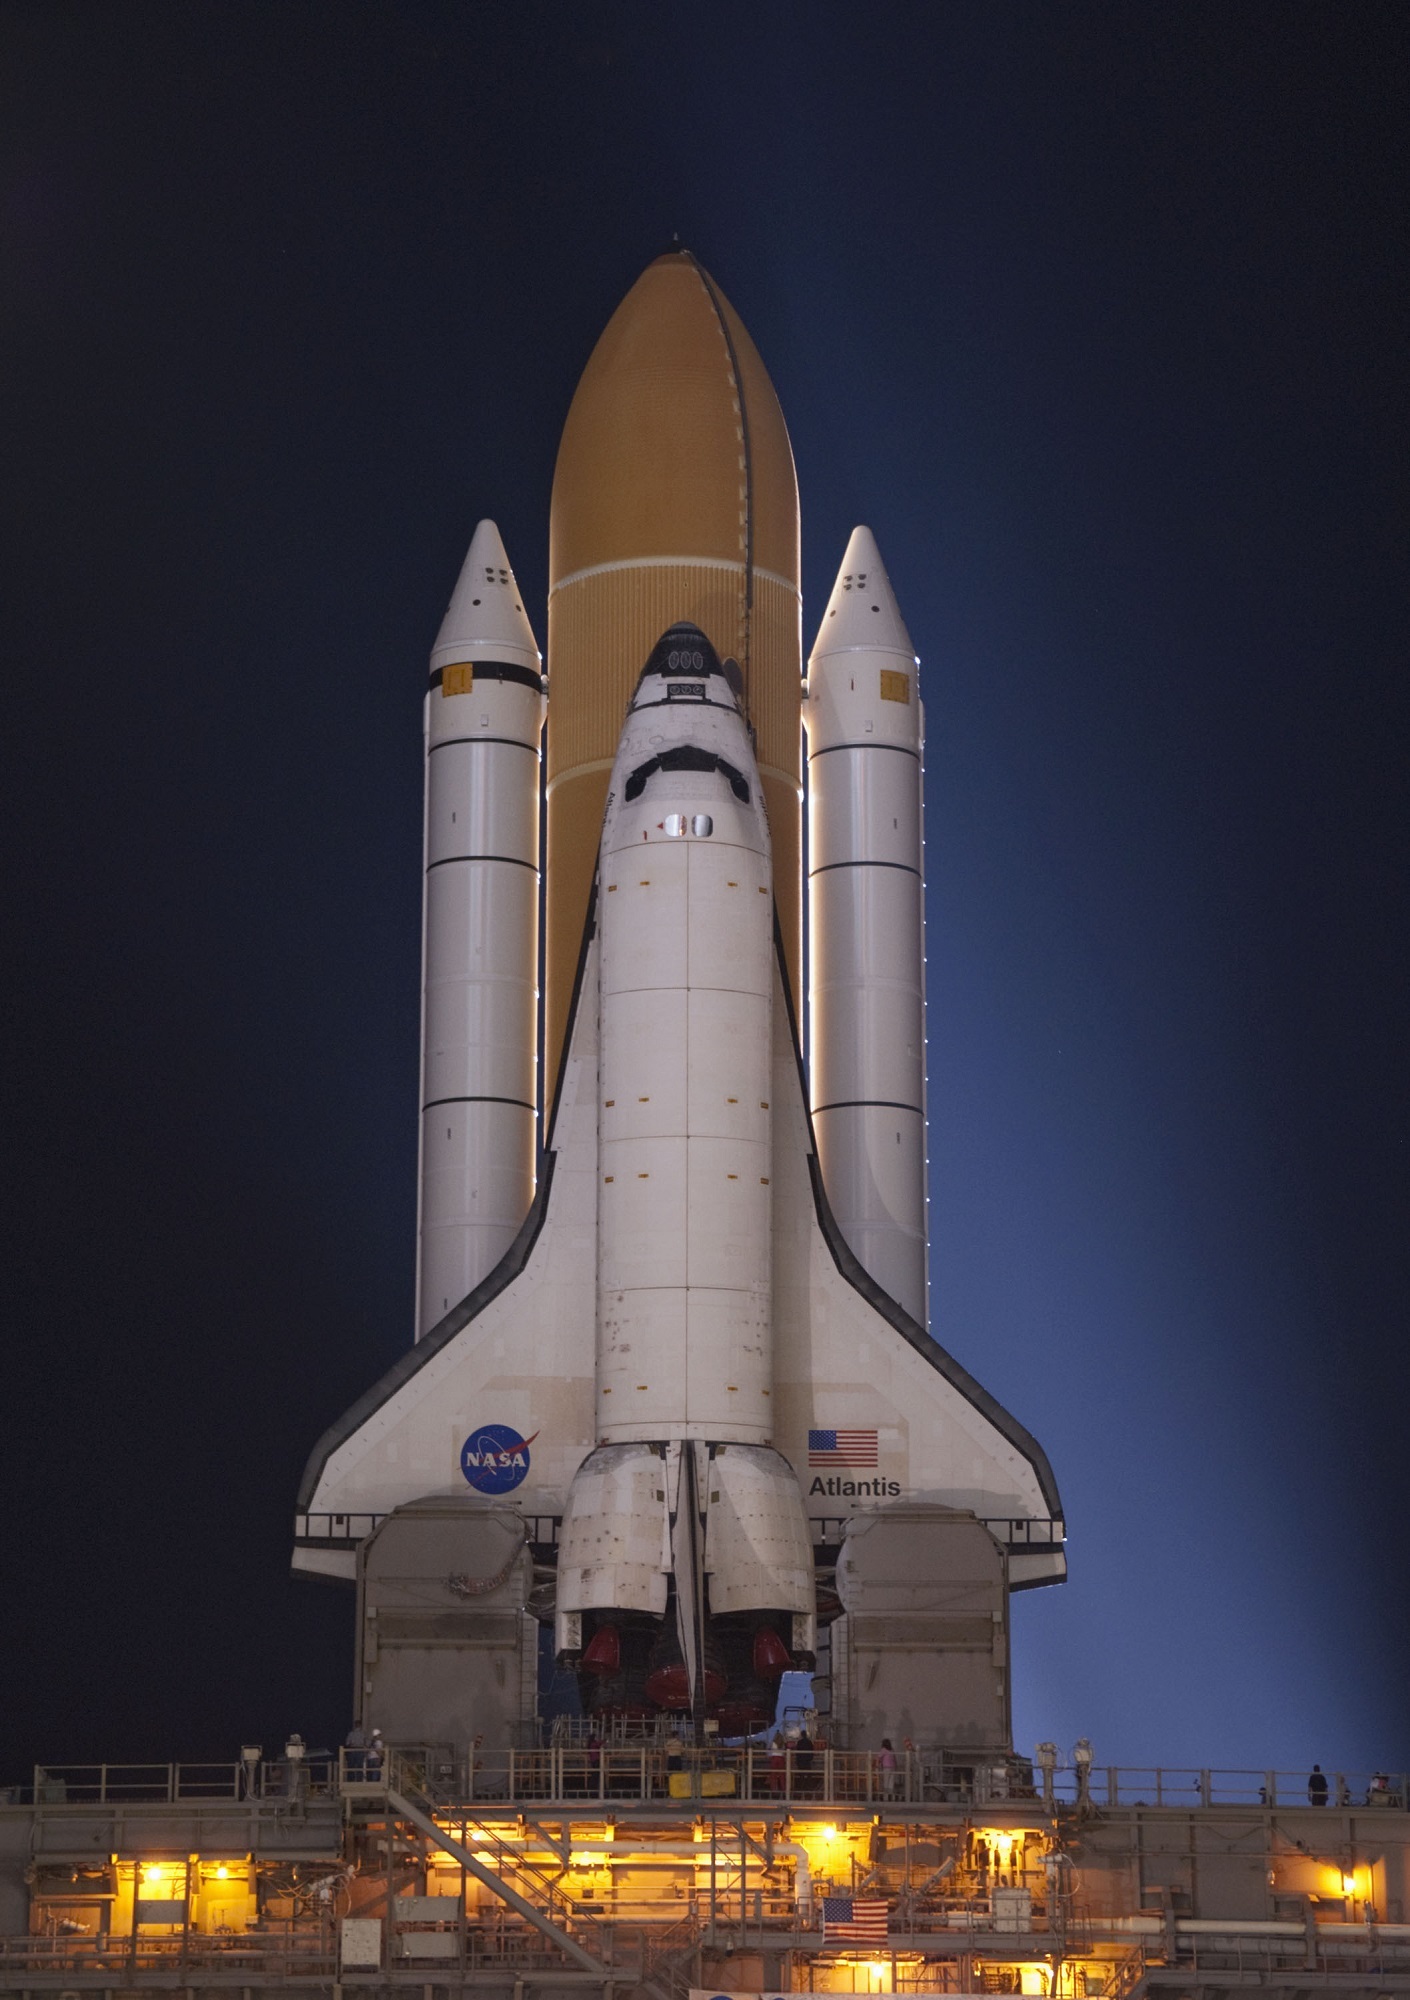
night, aircraft, vehicle, tower, aviation, flight, usa, platform, rocket, mission, nasa, launch, exploration, spaceship, florida, pad, cape canaveral, spacecraft, rollout, space shuttle, booster, atlantis space shuttle, atmosphere of earth, spaceplane